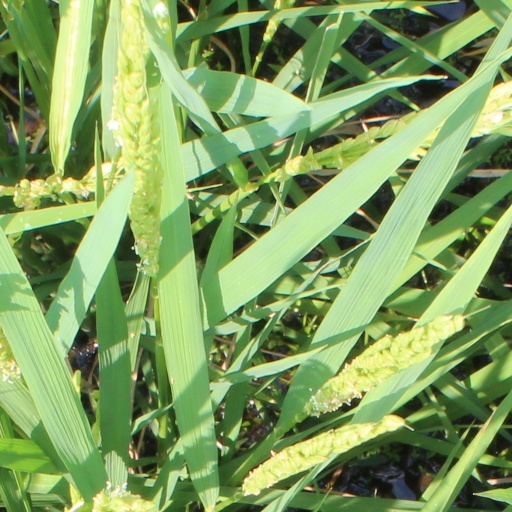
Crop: rice